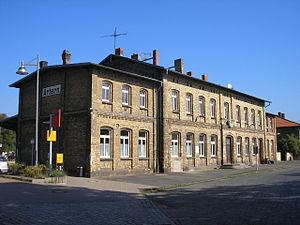
Artern est une ville allemande de l’arrondissement de Kyffhäuser, en Thuringe. Elle est située au confluent des rivières Unstrut et Helme, à douze kilomètres au sud de Sangerhausen.